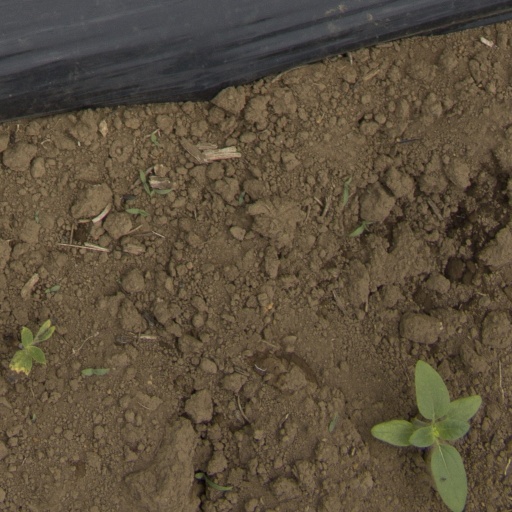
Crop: Jerusalem artichoke